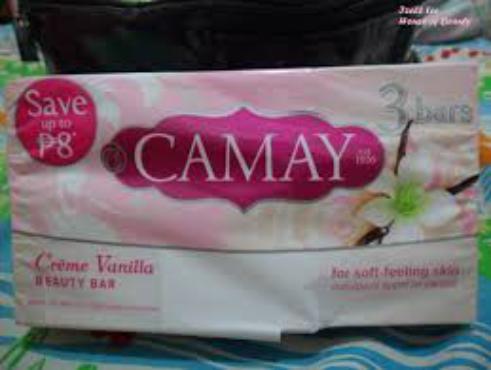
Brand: Camay
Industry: Necessities